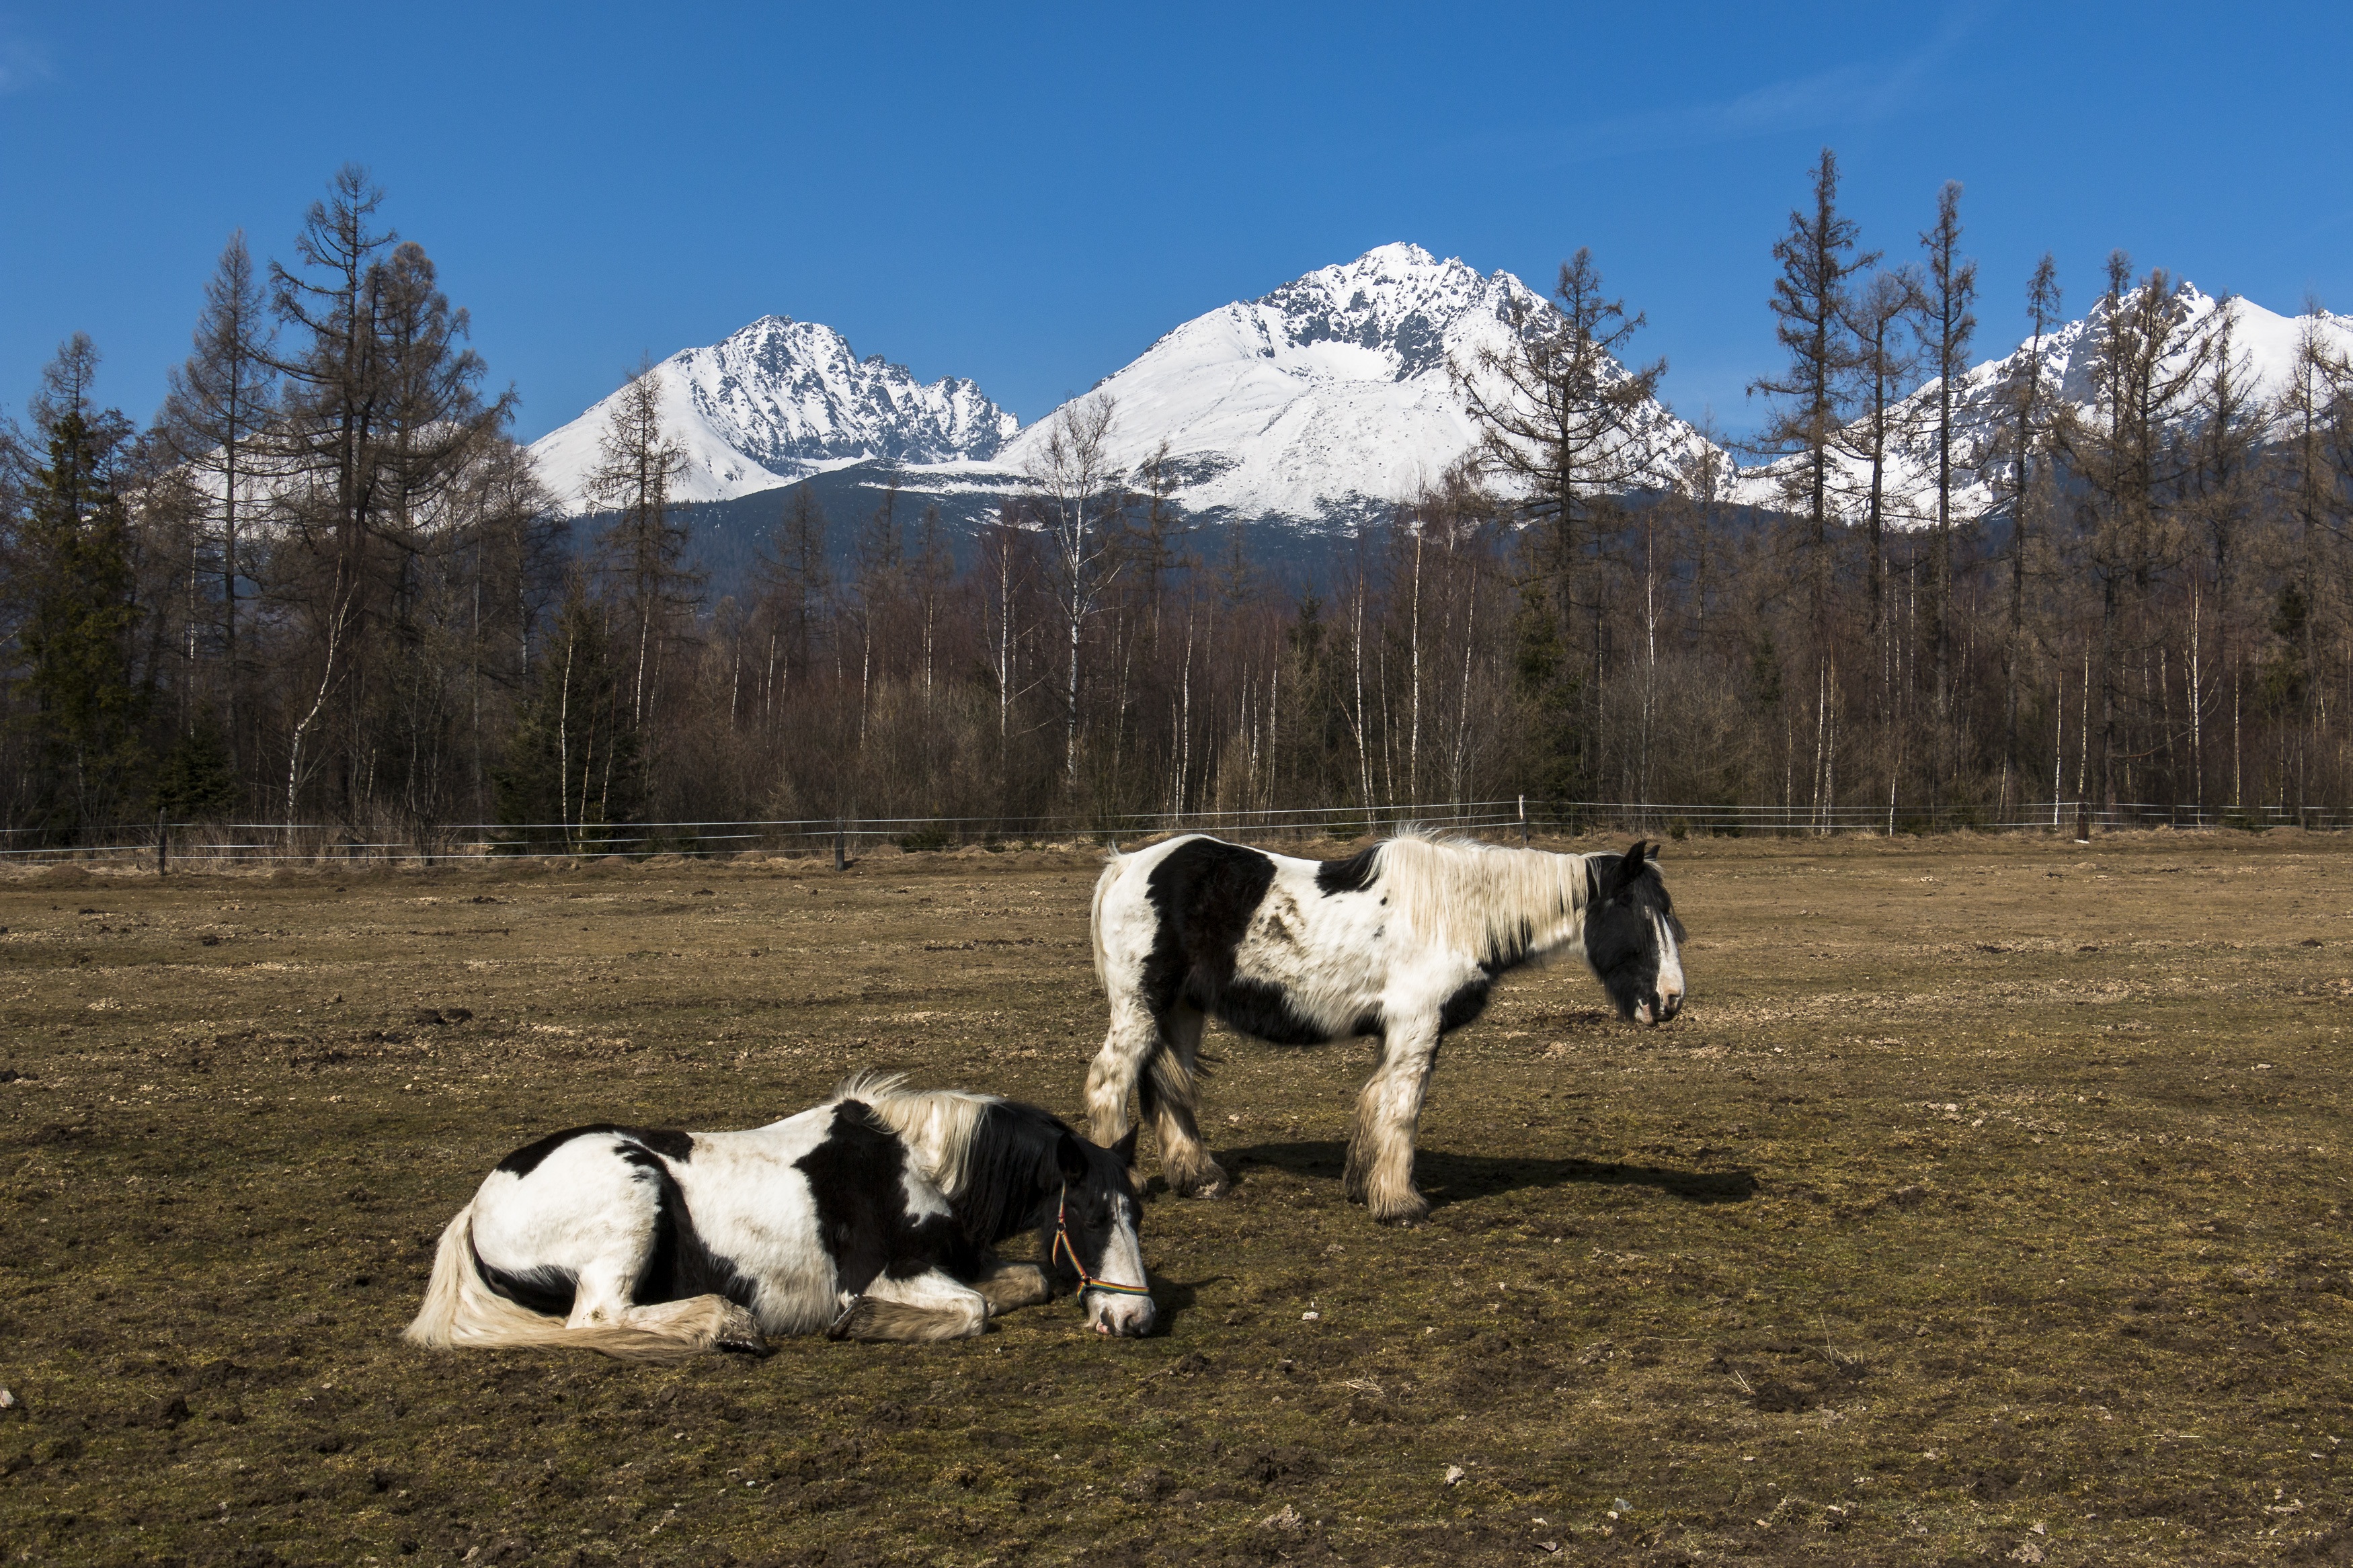
farm, meadow, herd, pasture, grazing, mammal, horses, goats, animals, cattle like mammal